Nithya Ram

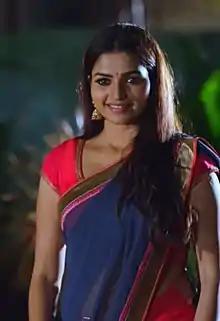
Nithya in a scene from "Nandhini"

Nithya Ram is an Indian actress who works in Tamil, Kannada, and Telugu soap operas with few Kannada and Malayalam films. She is the elder sister of Kannada film actress Rachita Ram. Known for her act in the Tamil TV series "Nandini".